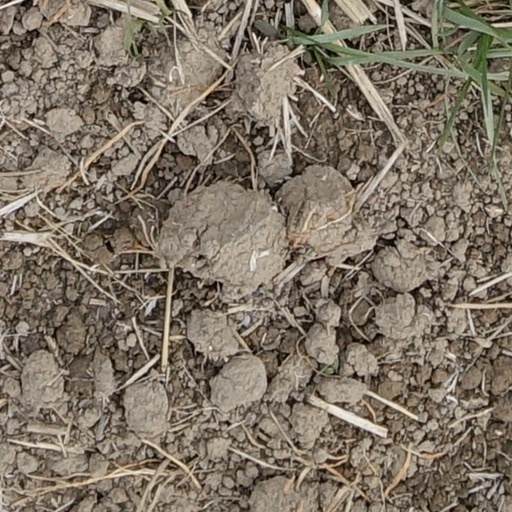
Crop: wheat